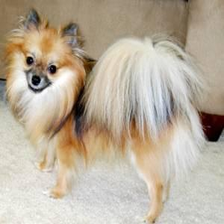
Species: dog
Breed: pomeranian